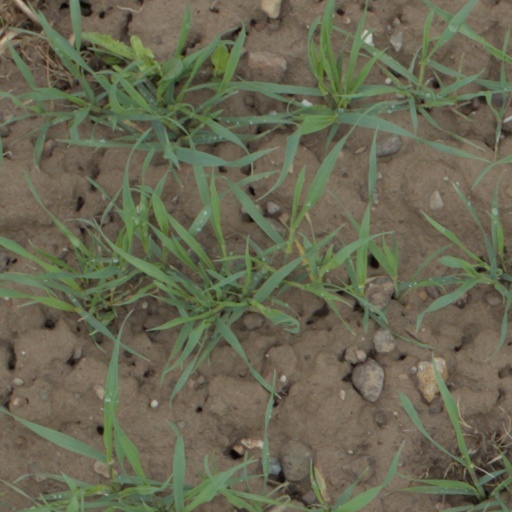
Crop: wheat